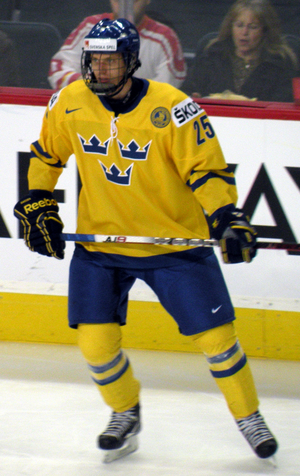
Jonas Emil Christer Brodin est un joueur professionnel suédois de hockey sur glace. Il évolue au poste de défenseur.